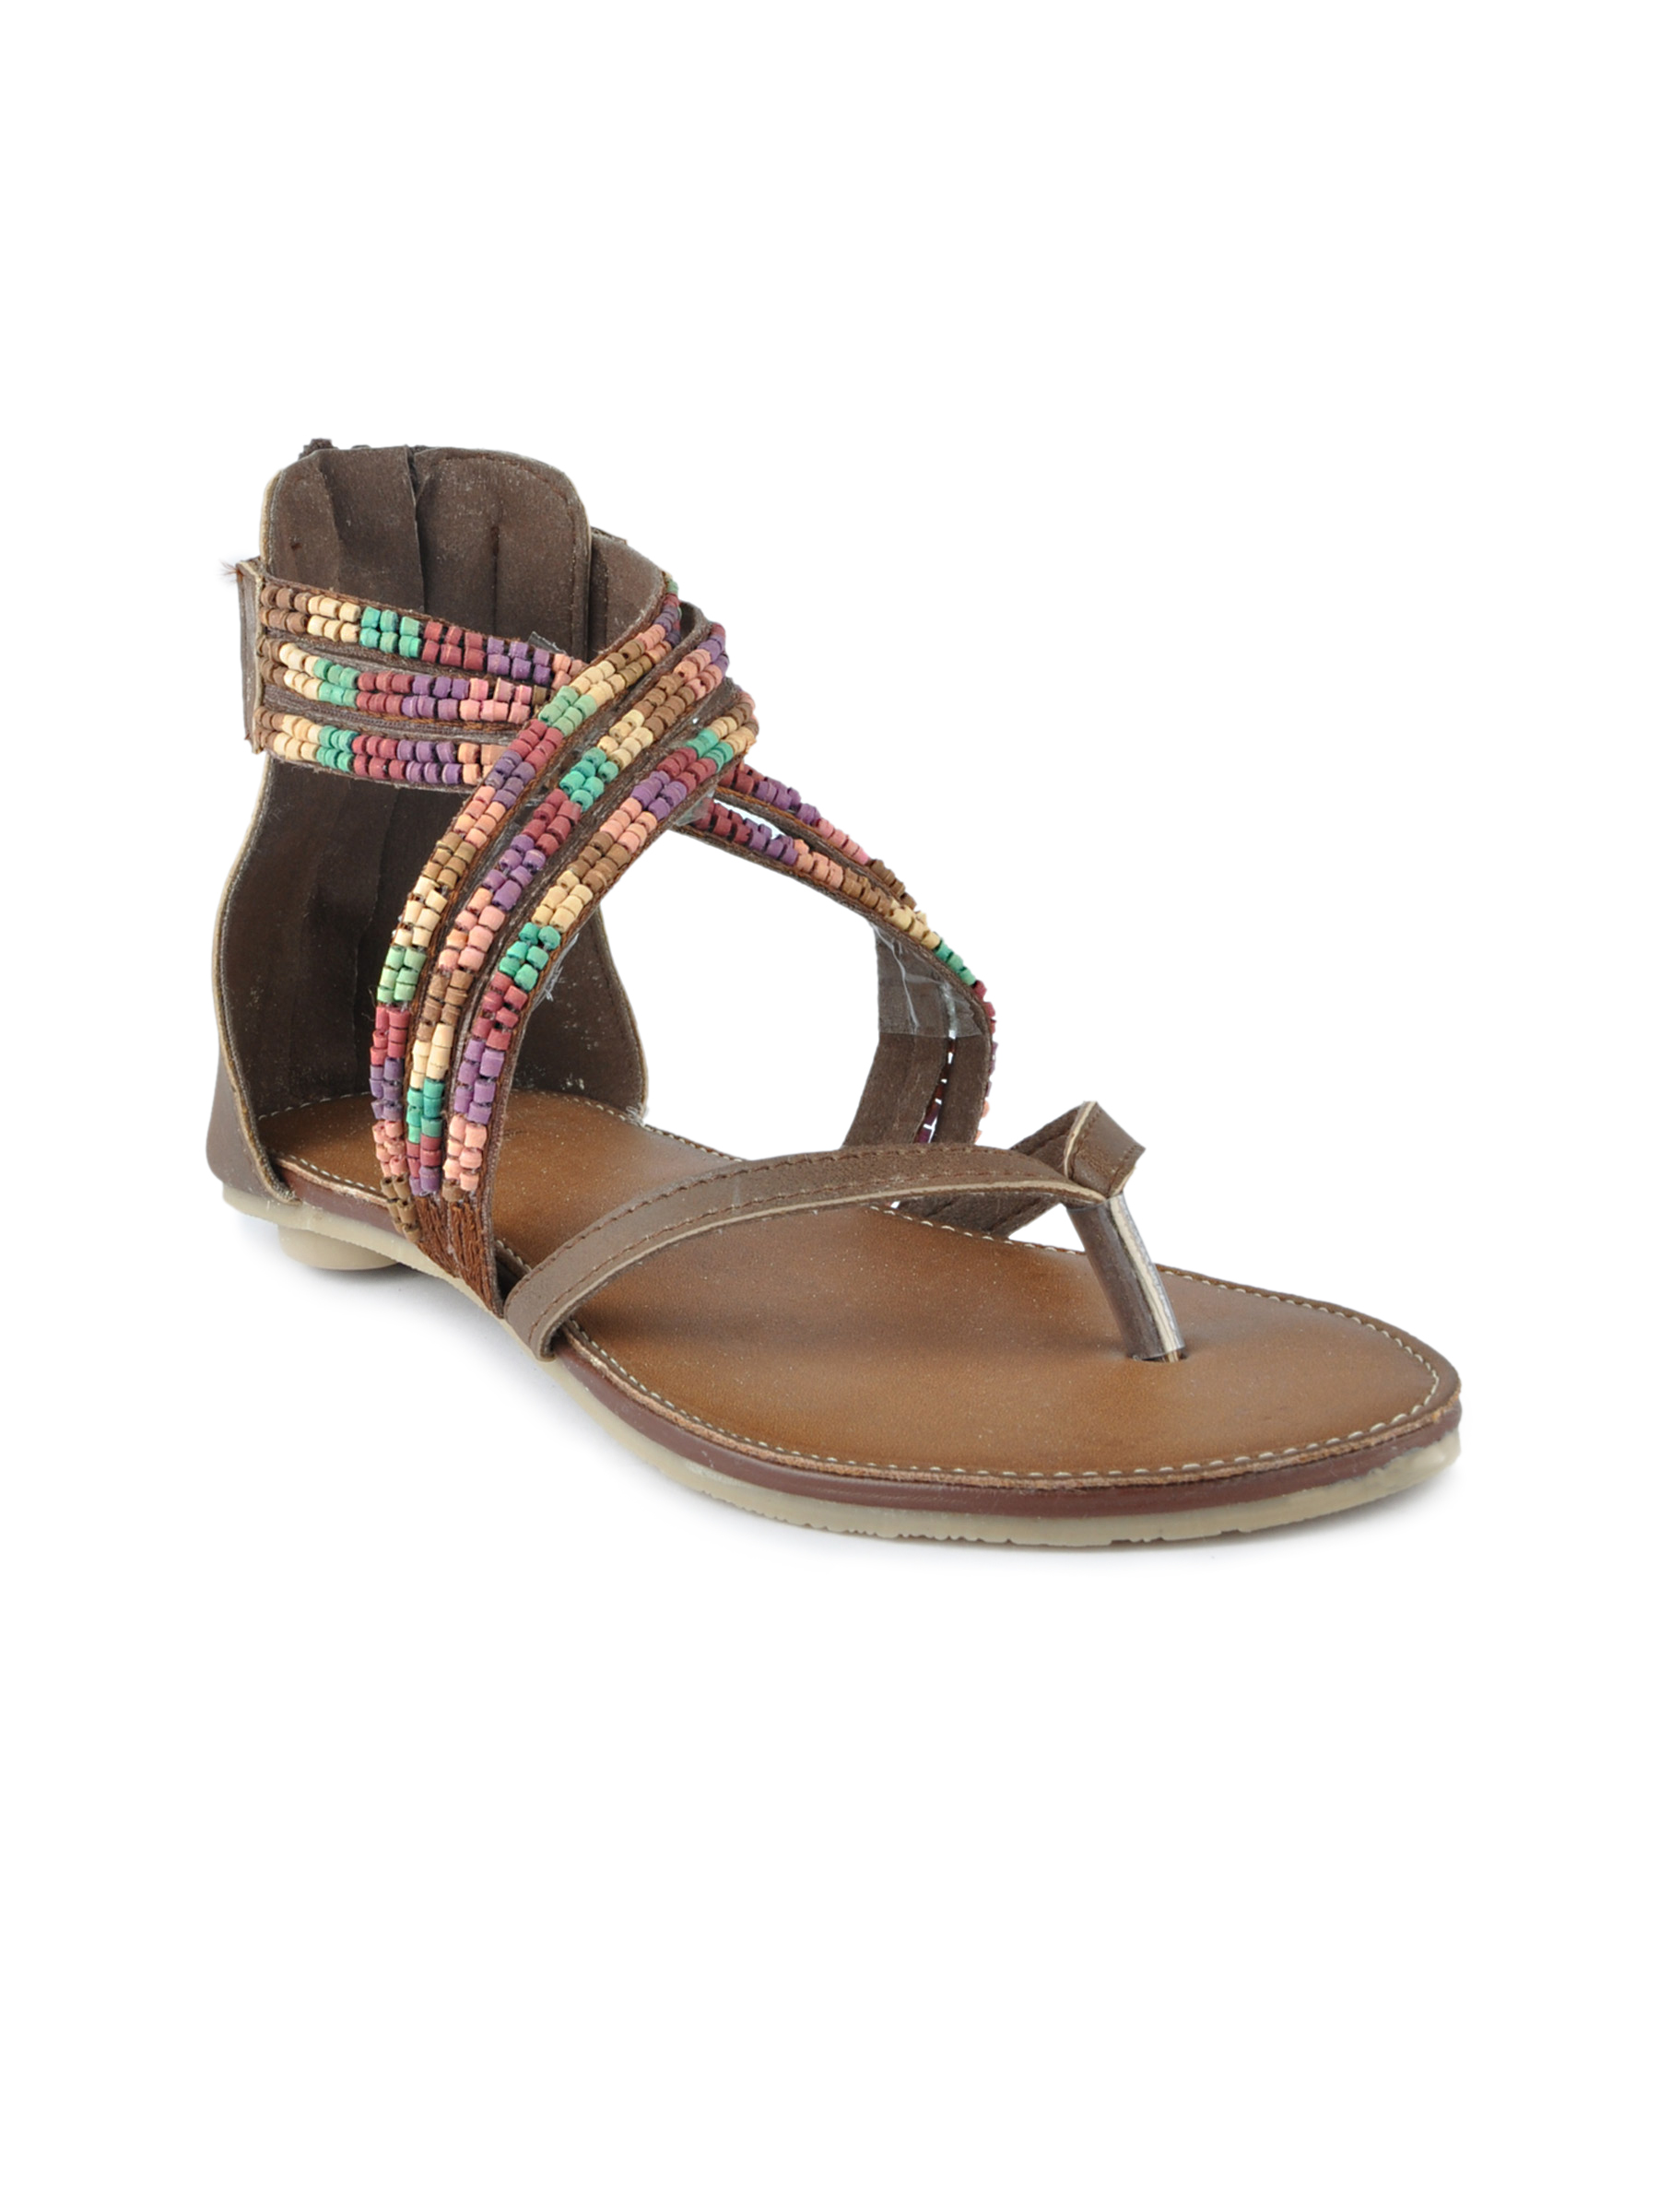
Catwalk Women Casual Brown Flats
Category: Footwear / Shoes / Heels
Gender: Women
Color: Brown
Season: Winter 2015
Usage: Casual